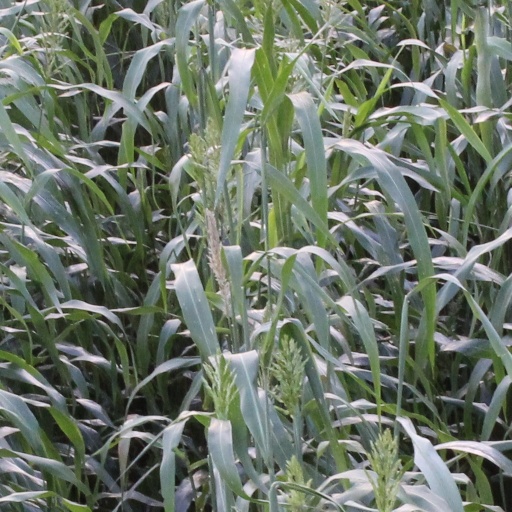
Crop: sorghum